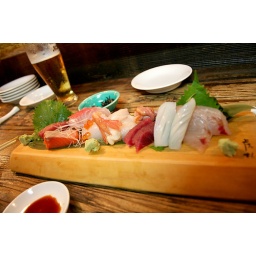
Some deliciously fresh sashimi we ate at a small restaurant near the fish market in Shimbashi.